Project Pluto

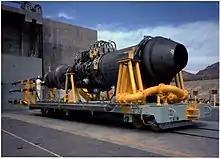
The Tory-IIC prototype

An aggregate mine was purchased to supply the concrete for the walls of the disassembly building, Building 2201, which were thick. Building 2201 was designed to allow radioactive components to be adjusted, dissembled or replaced remotely. Operations in the main disassembly bay could be viewed through lead glass viewing windows. "Hot" cells adjacent to the disassembly bay were used to monitor the control rod actuators. Vaults within each cell were equipped with remote manipulators.